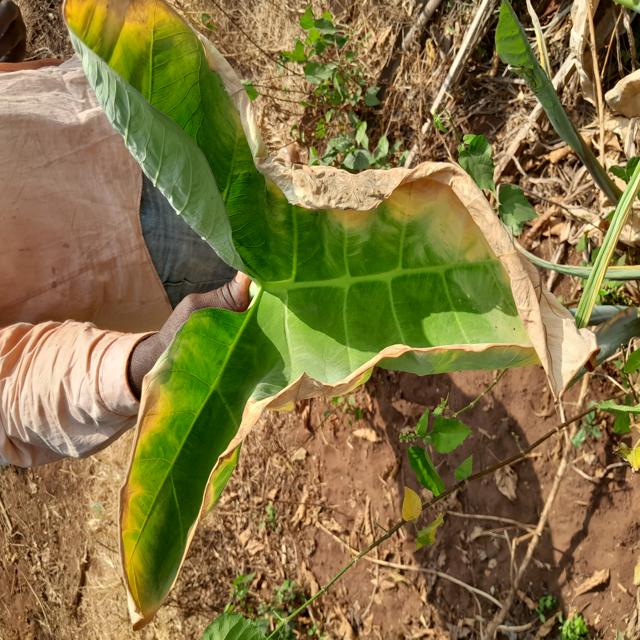
Label: Mid_Blight